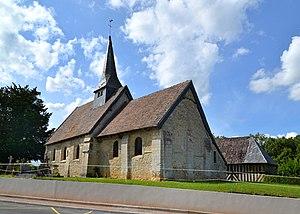
Léaupartie (Calvados)
Léaupartie est une commune française, située dans le département du Calvados en région Normandie, peuplée de 88 habitants.